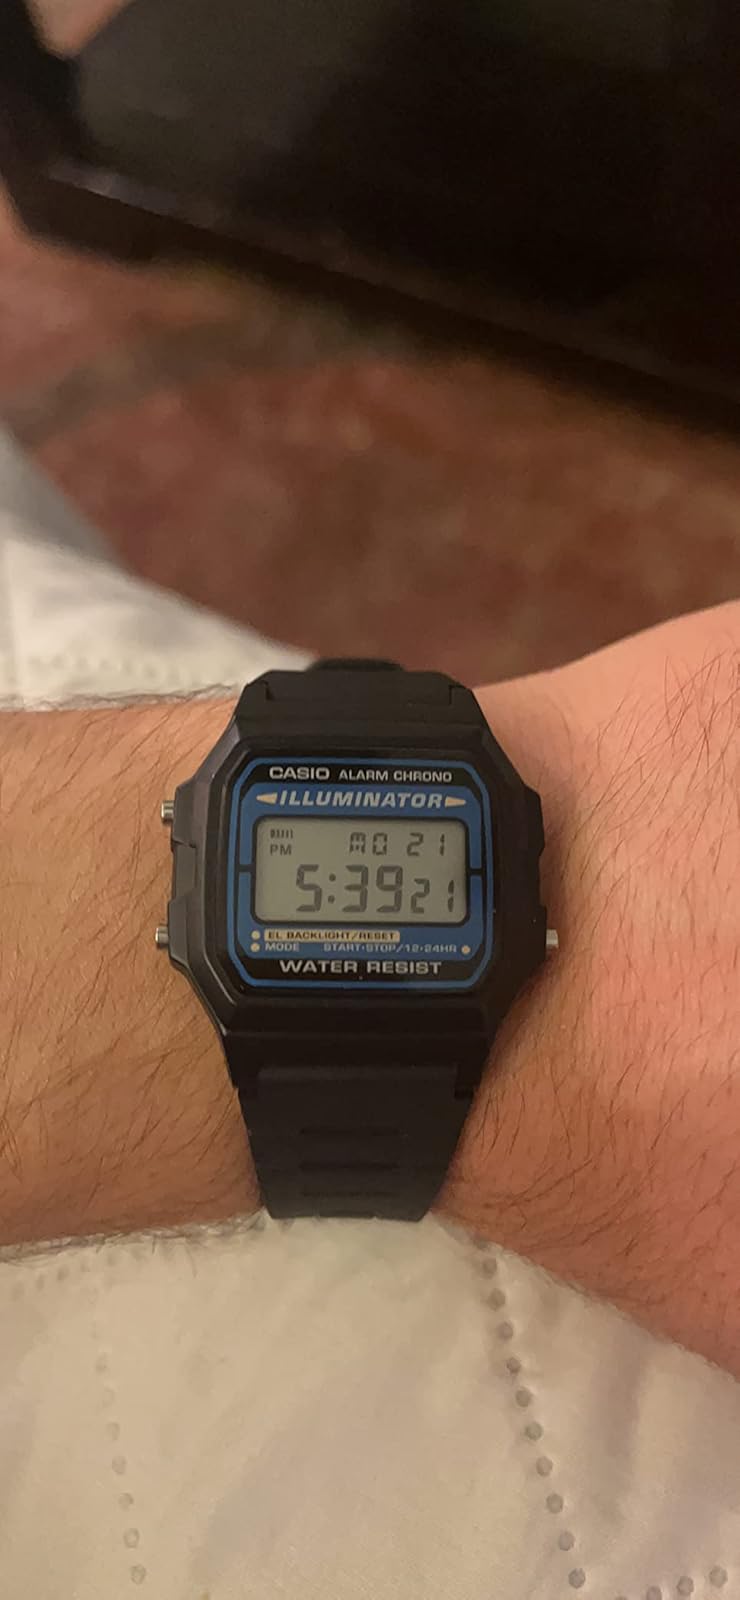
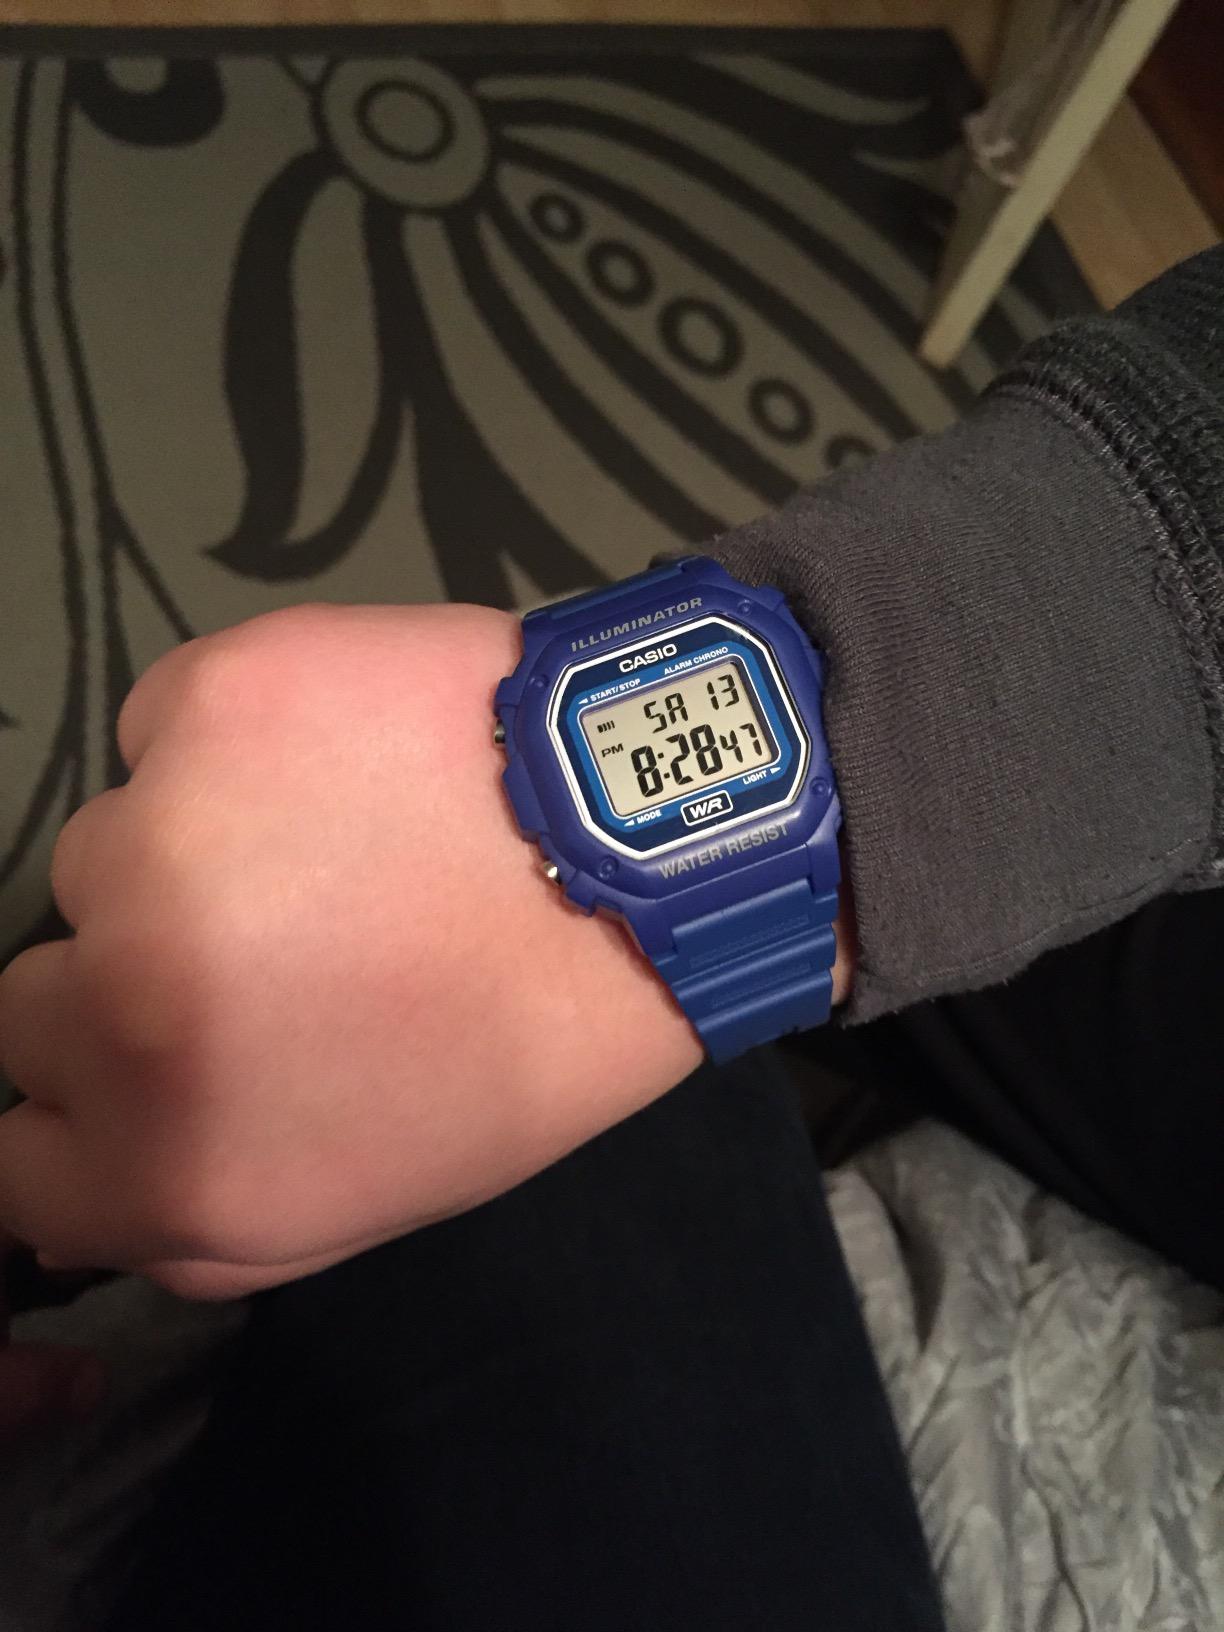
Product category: accessories_watch
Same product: no